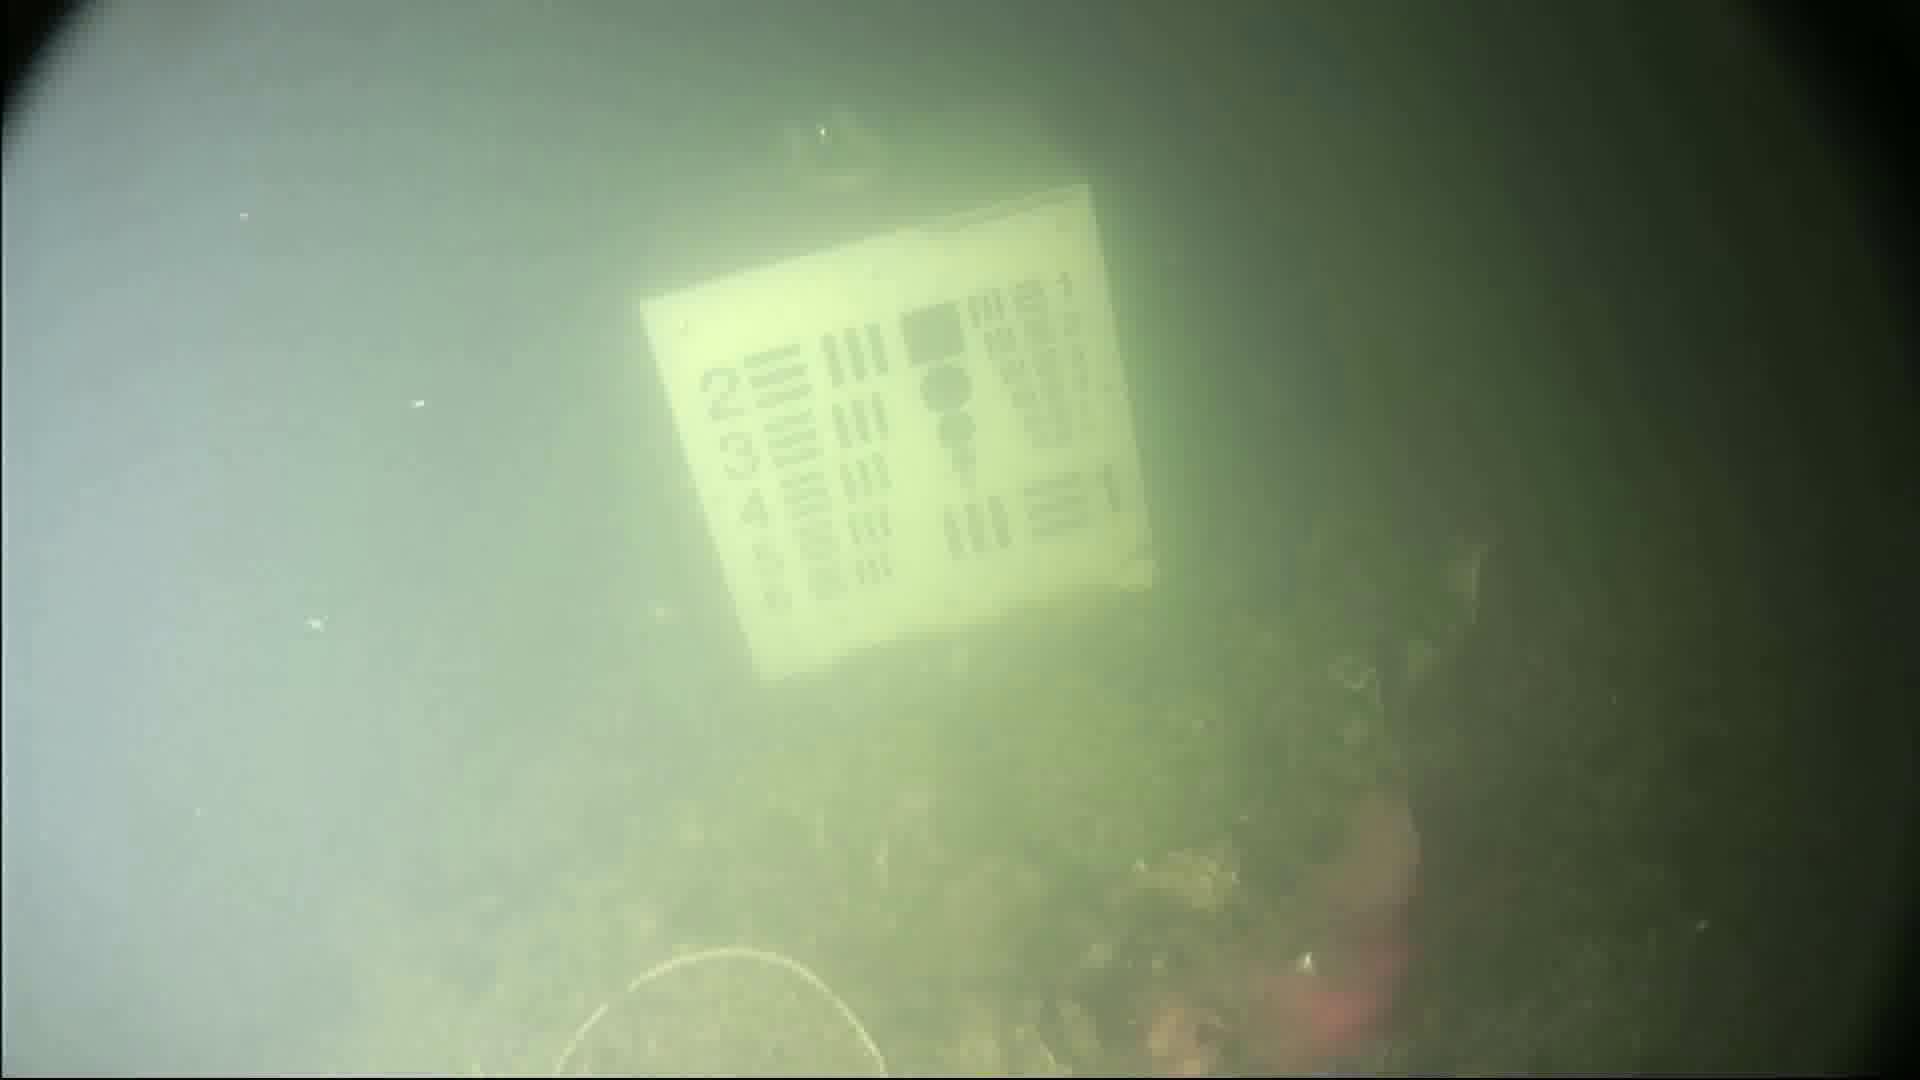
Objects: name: fish